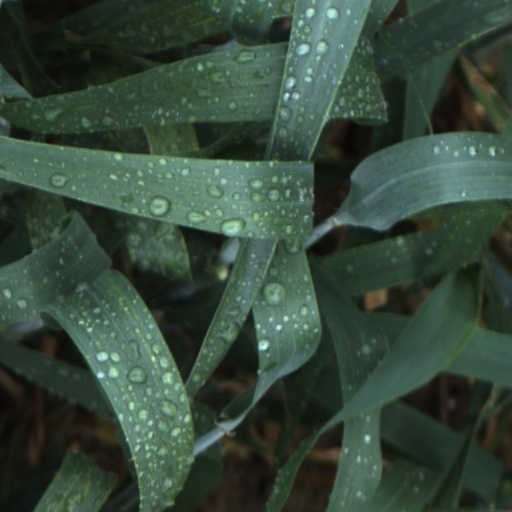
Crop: wheat